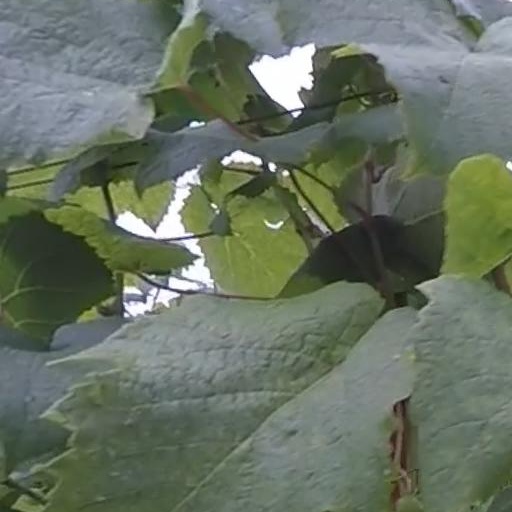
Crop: grape